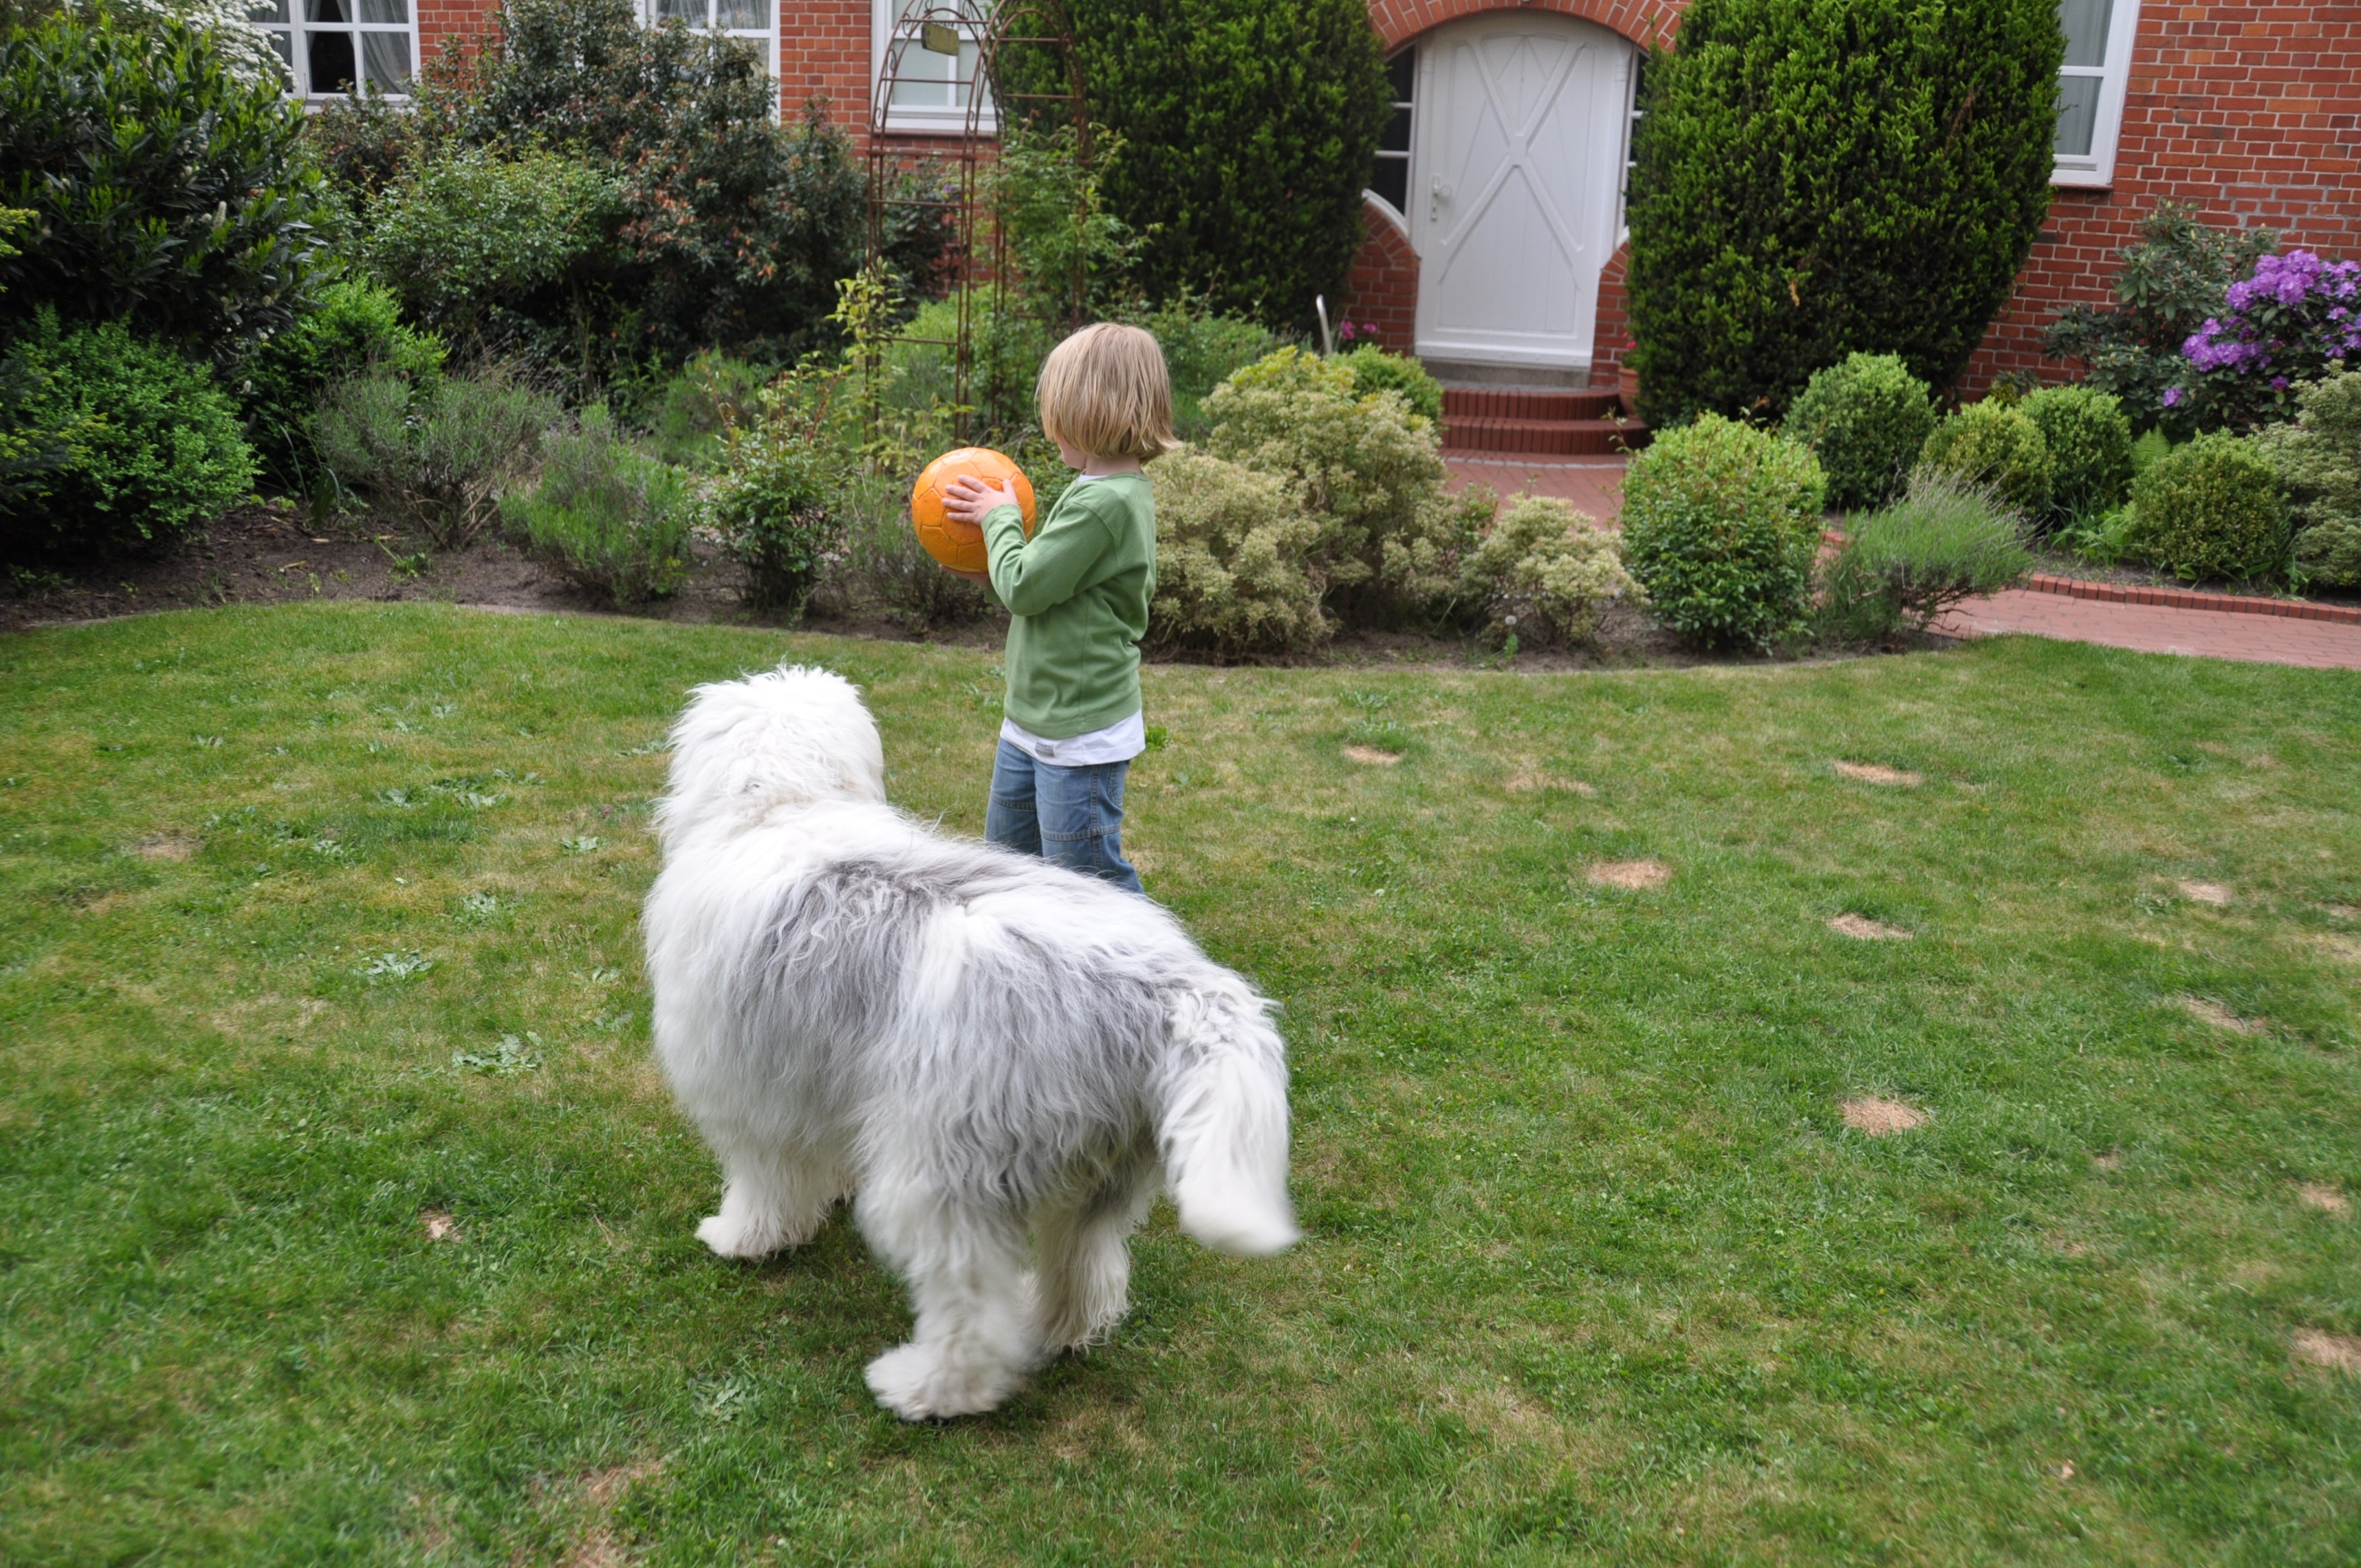
lawn, meadow, play, boy, dog, young, mammal, child, garden, fun, ball, vertebrate, bobtail, ball game, front yard, havanese, dog like mammal, west highland white terrier, old english sheepdog, fellig